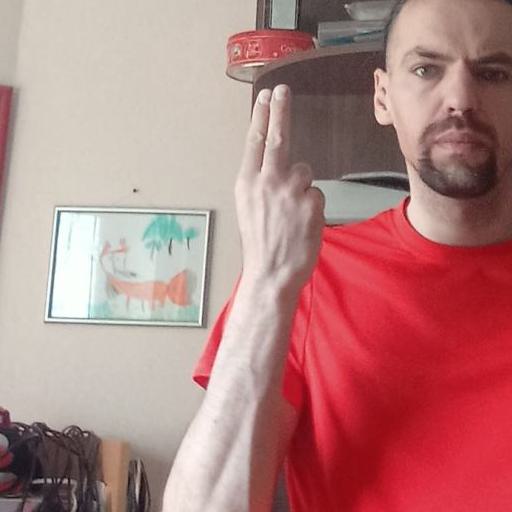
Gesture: two_up_inverted